Jully-lès-Buxy

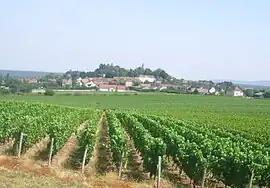
A general view of Jully-lès-Buxy

Jully-lès-Buxy (literally "Jully near Buxy") is a commune in the Saône-et-Loire department in the region of Bourgogne-Franche-Comté in eastern France.